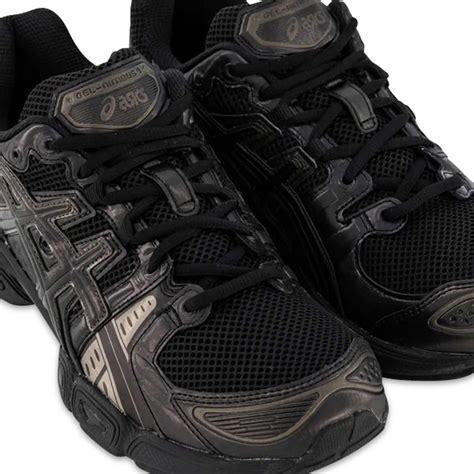
Brand: Asics
Model: Gel Nimbus 9